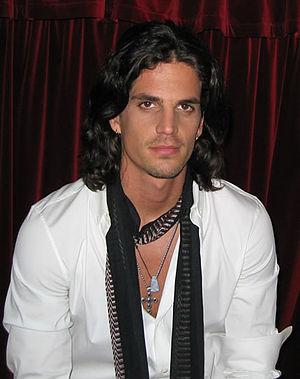
Tommy Reeve, de son nom civil Thomas Vogt est un chanteur allemand.